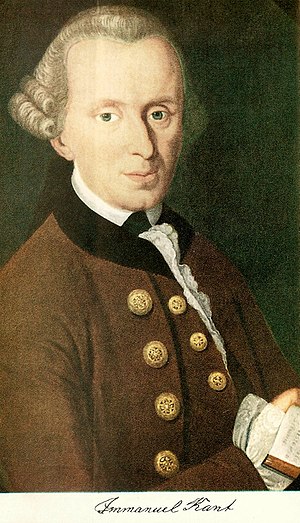
Immanuel Kant
Immanuel Kant var en tysk filosof. Kant er berømt for det "kategoriske imperativ", der er et forsøg på at opstille en almengyldig etisk regel på baggrund af fornuften. Og hans opdeling af verden i "tingen for os" og "tingen i sig selv".